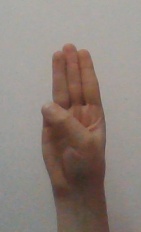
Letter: thaa